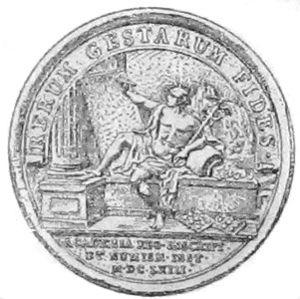
Médaille de l'Académie des inscriptions et belles-lettres Português: Medalha da Académie des Inscriptions et Belles-Lettres.